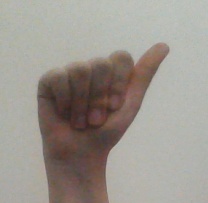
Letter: dhad